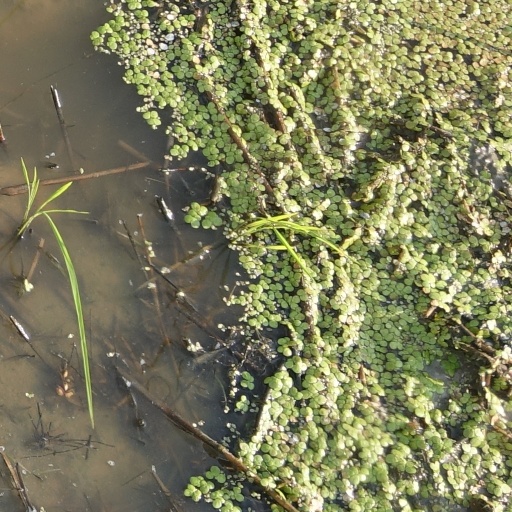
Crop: rice